Answer in natural language. Consider the 3D positions of the objects in the scene and not just the 2D positions in the image. Is the centerpoint of  Pot (marked A) at a higher height than two geometric cubes (marked B)? Choose between the following options: no or yes
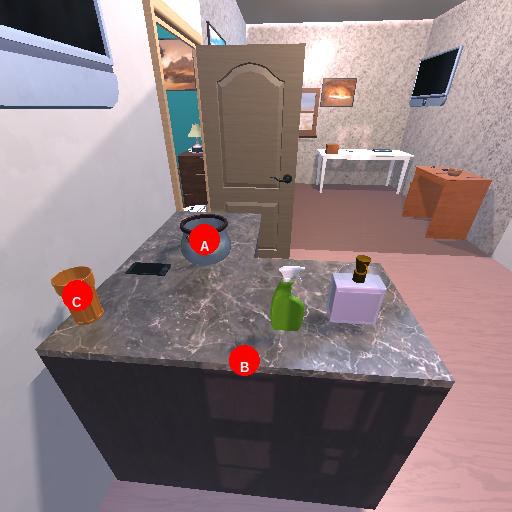
<answer>yes</answer>